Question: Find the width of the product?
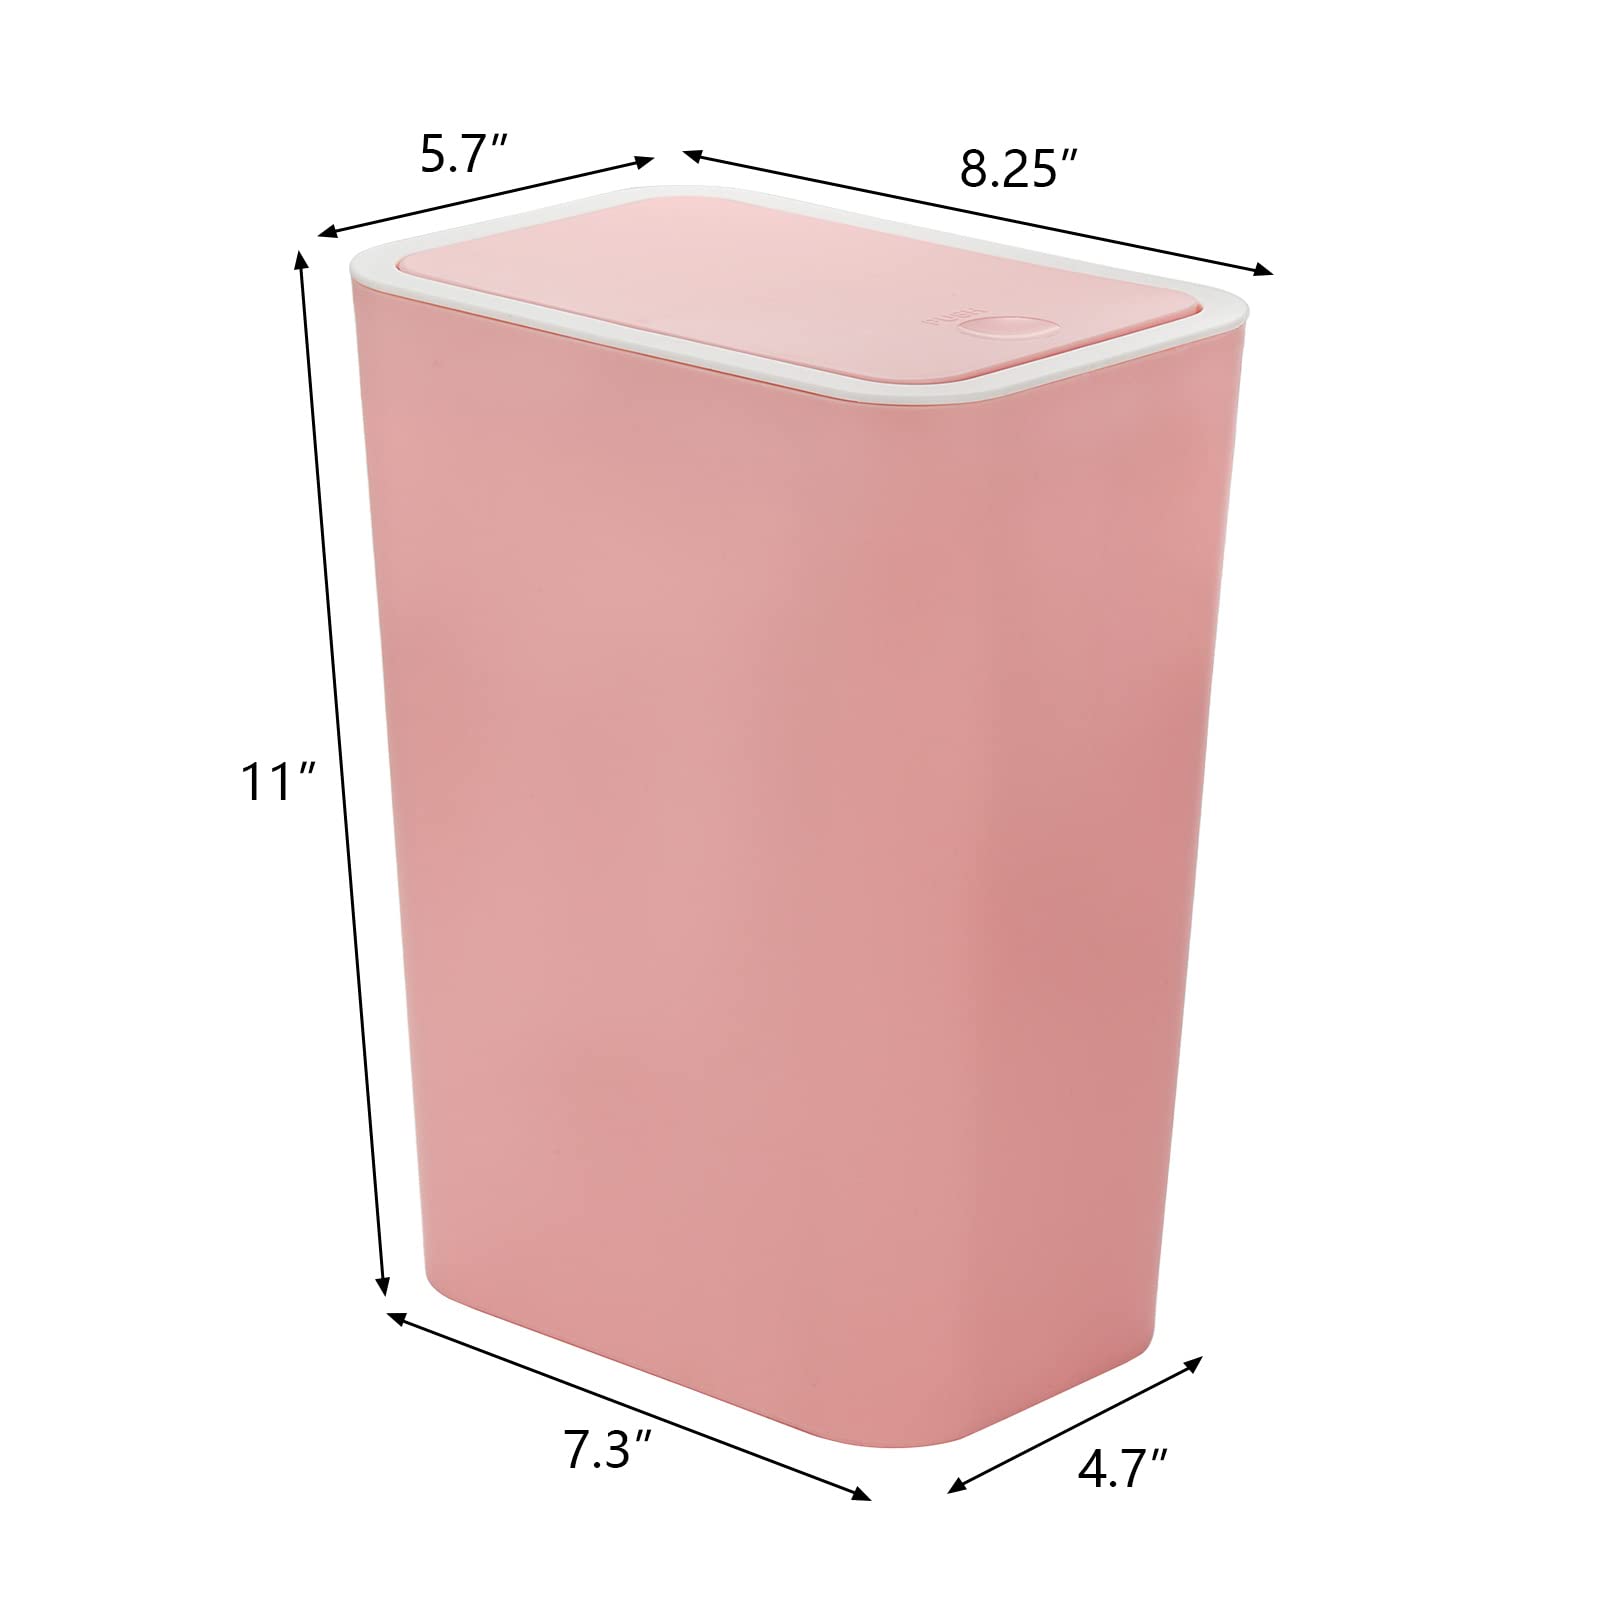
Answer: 5.7 inch